Youth in the Dominican Republic

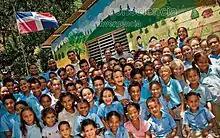

Overcrowding is one problem that schools face, especially in urban settings. In public schools with 500 students or more (accounting for 68% of total enrollment), the student-teacher ratio is 78:1 (clarify this). Teachers are not able to work with individual students. Youth spend almost ten years in school, but make progress very slowly because they have to repeat grades. 12.4% of youth repeat the first three grades in urban areas, while 7.7% repeat grades in rural areas. Nearly 25,000 youth ages 15–19 characterized themselves as unable to read or write. Teachers in the Dominican Republic may only understand around 40% of the material they are teaching.